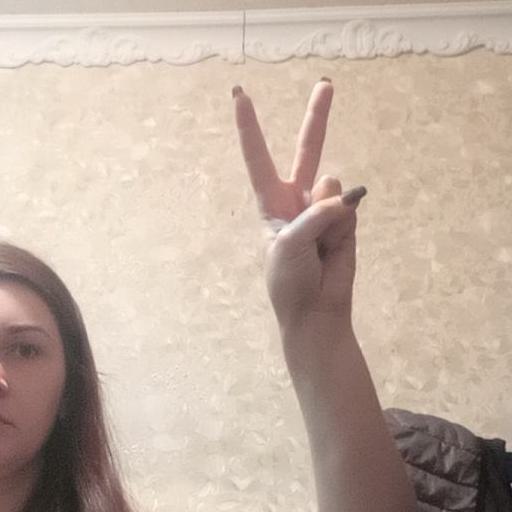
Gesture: peace